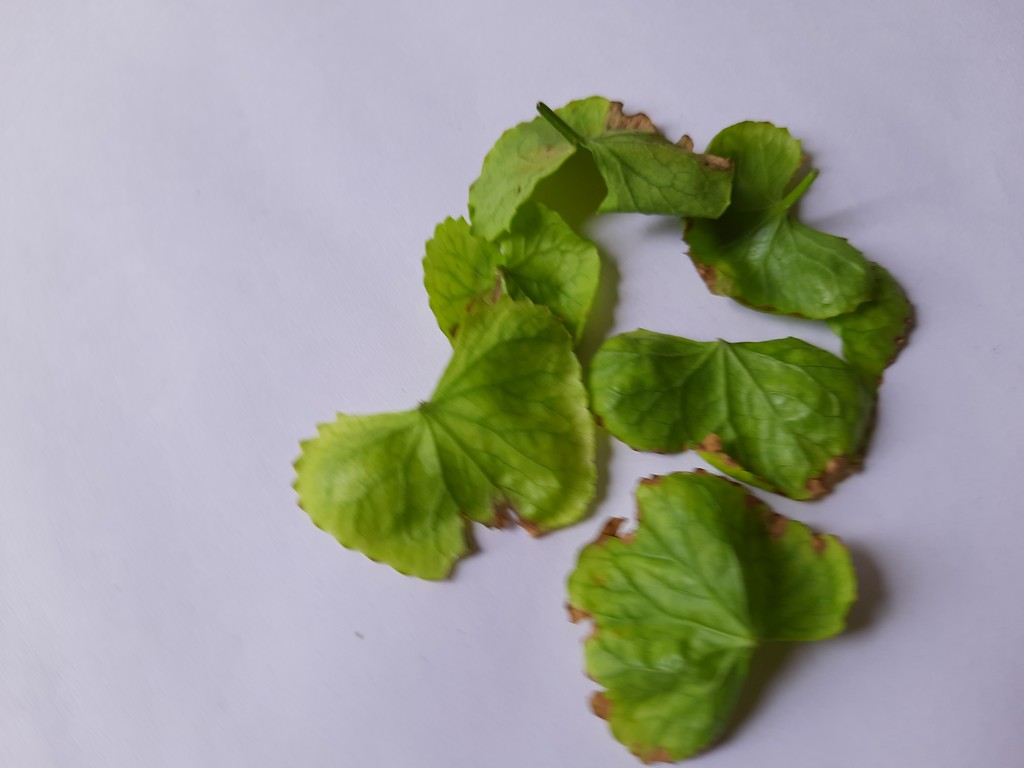
Label: Unhealthy